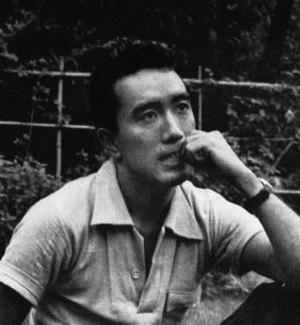
Yūkoku ou les Rites d'amour et de mort est un film en noir et blanc réalisé par Yukio Mishima, sorti en 1965 et adapté de la nouvelle homonyme publiée en 1961.